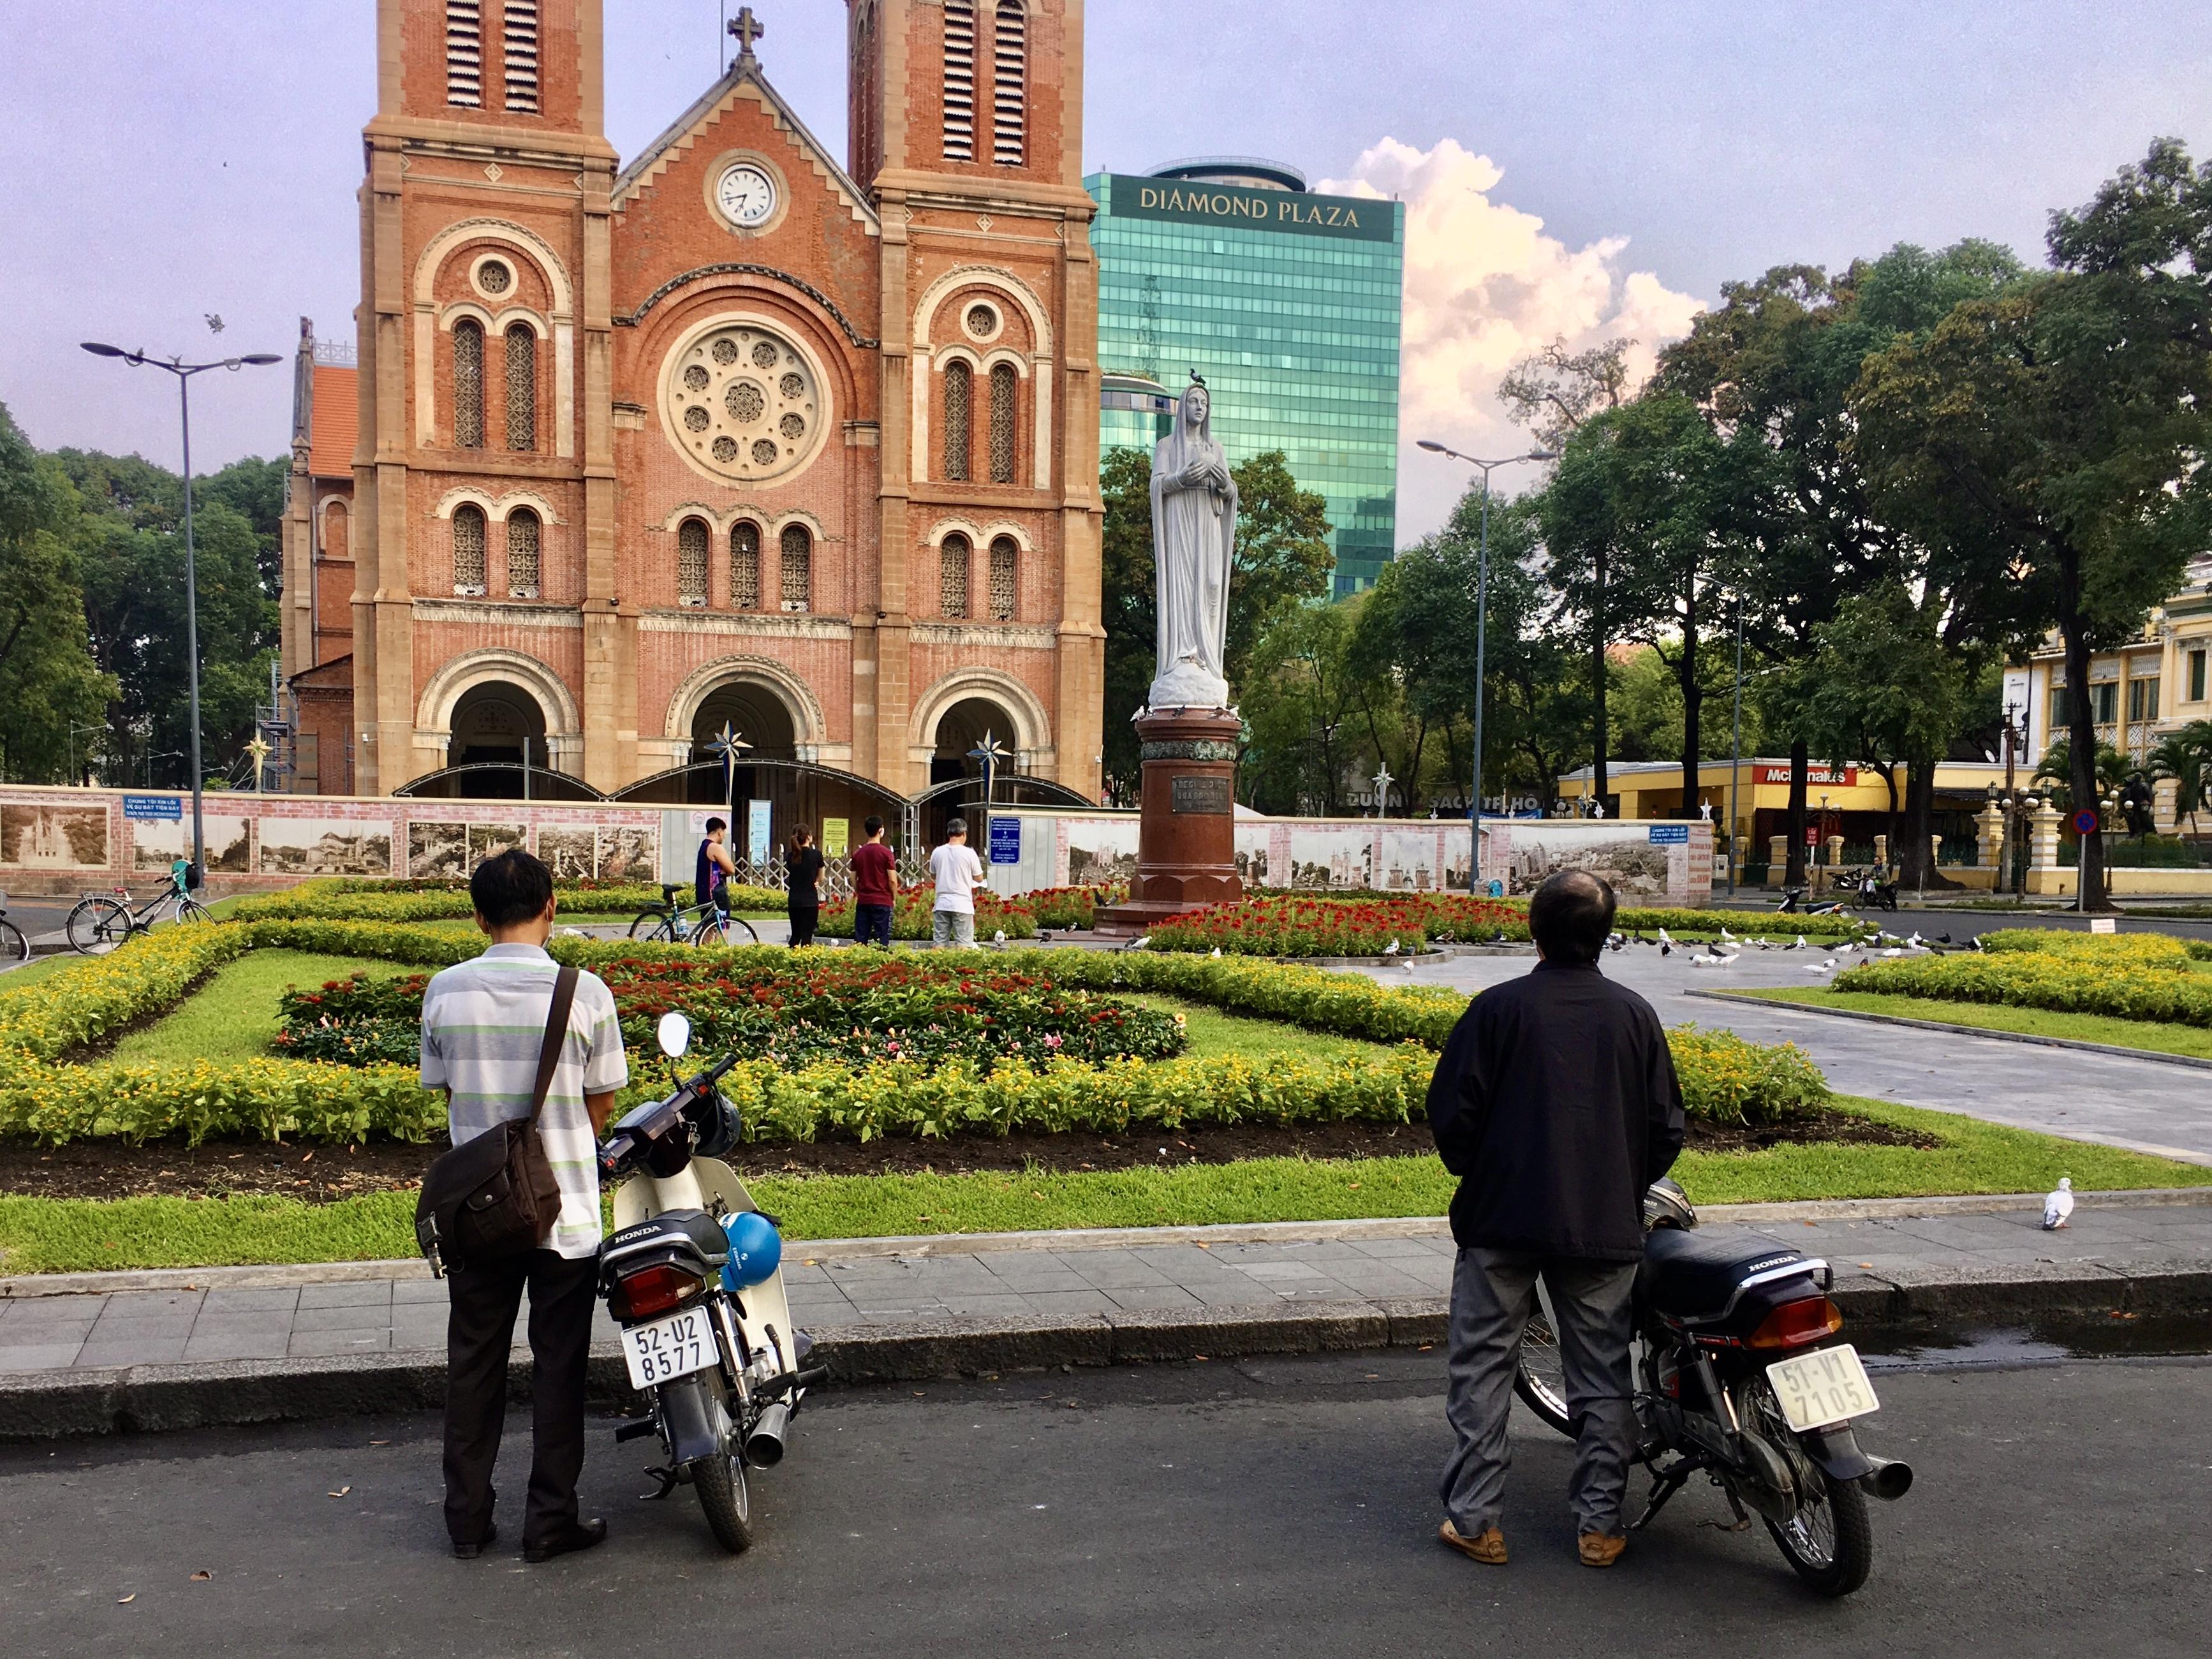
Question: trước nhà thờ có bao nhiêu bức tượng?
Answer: một bức tượng